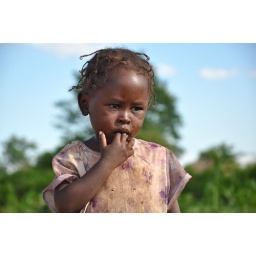
A young girl waiting for water in Livingstone, Zambia